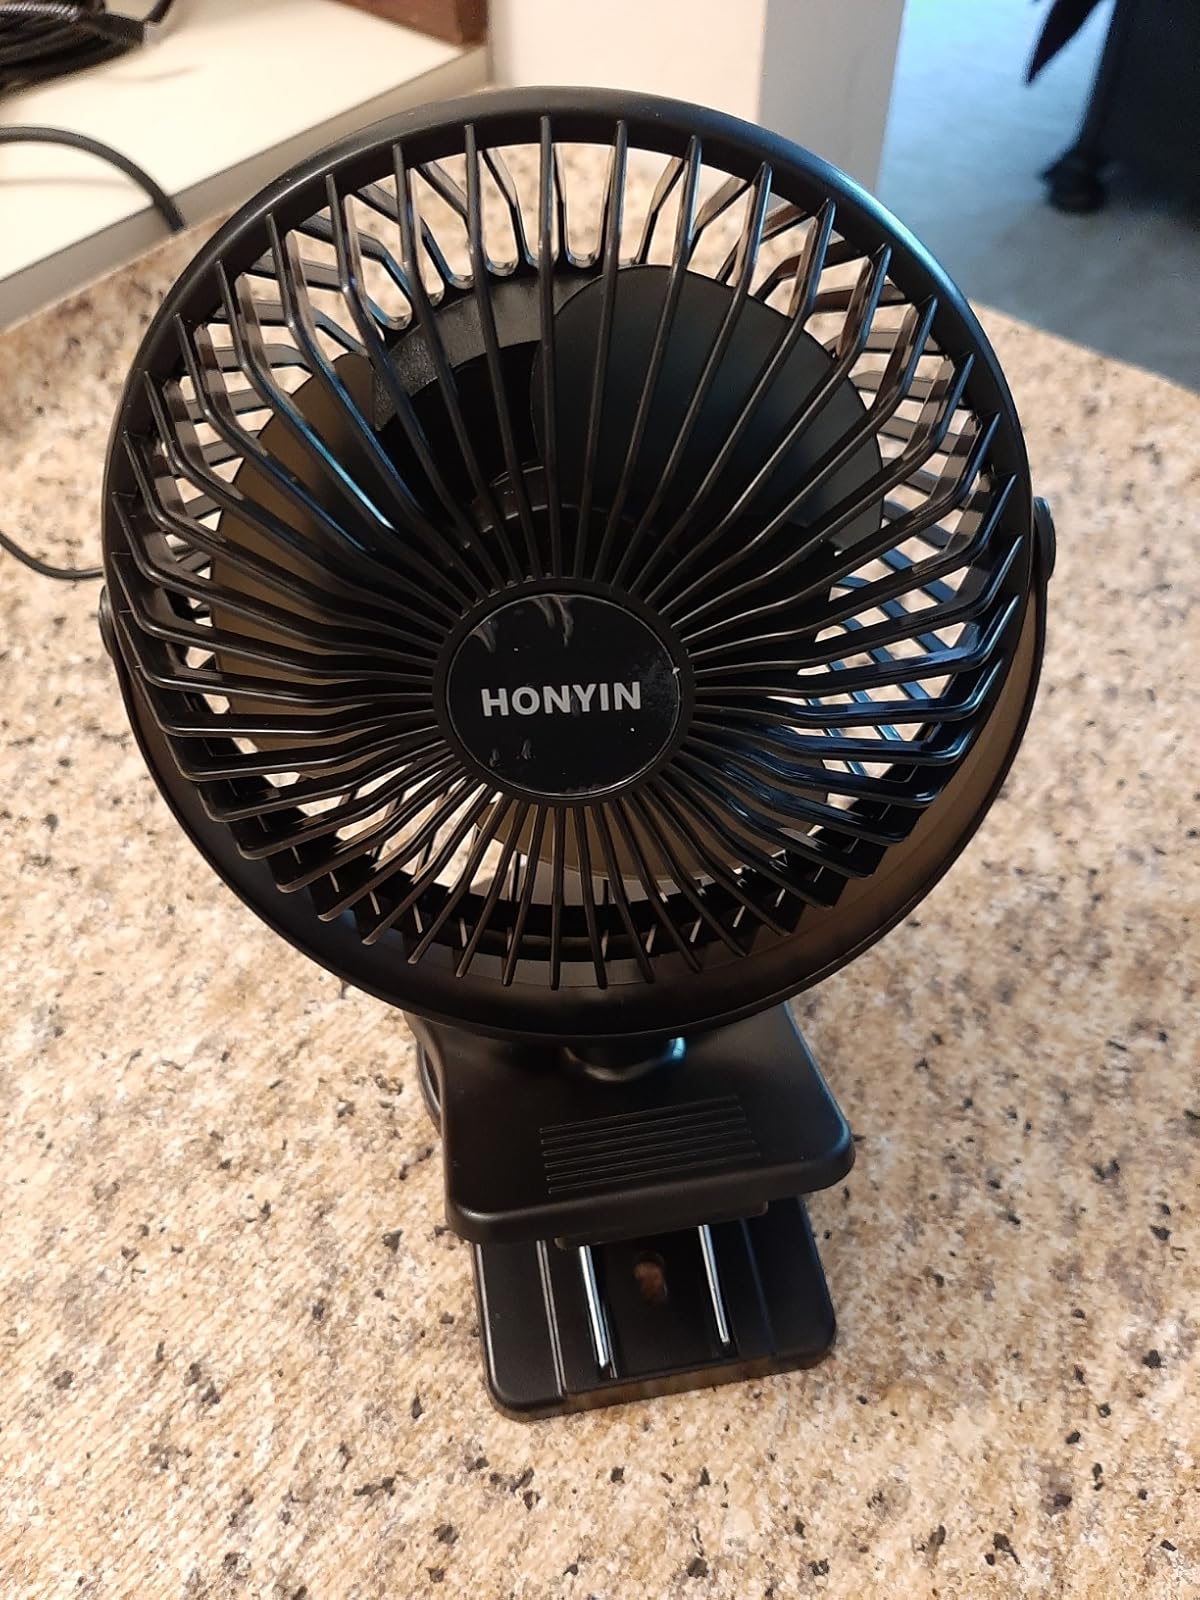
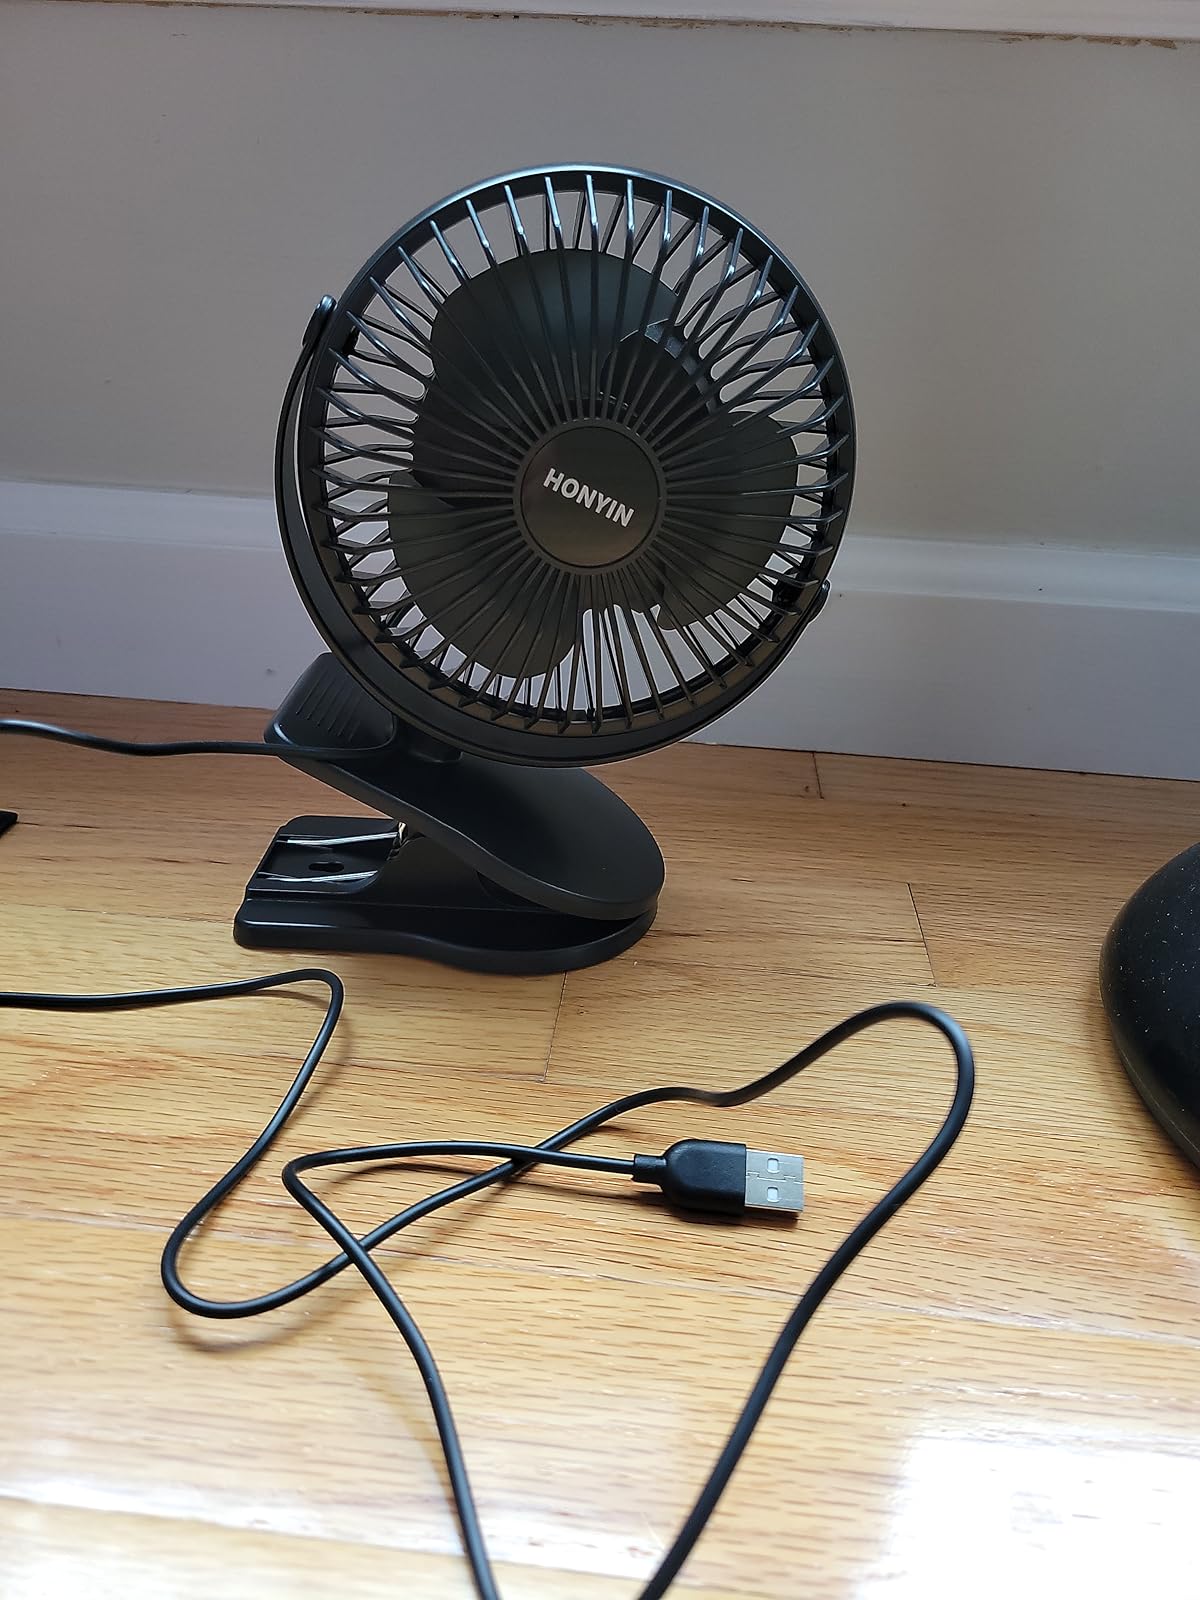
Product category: fan
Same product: yes